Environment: real
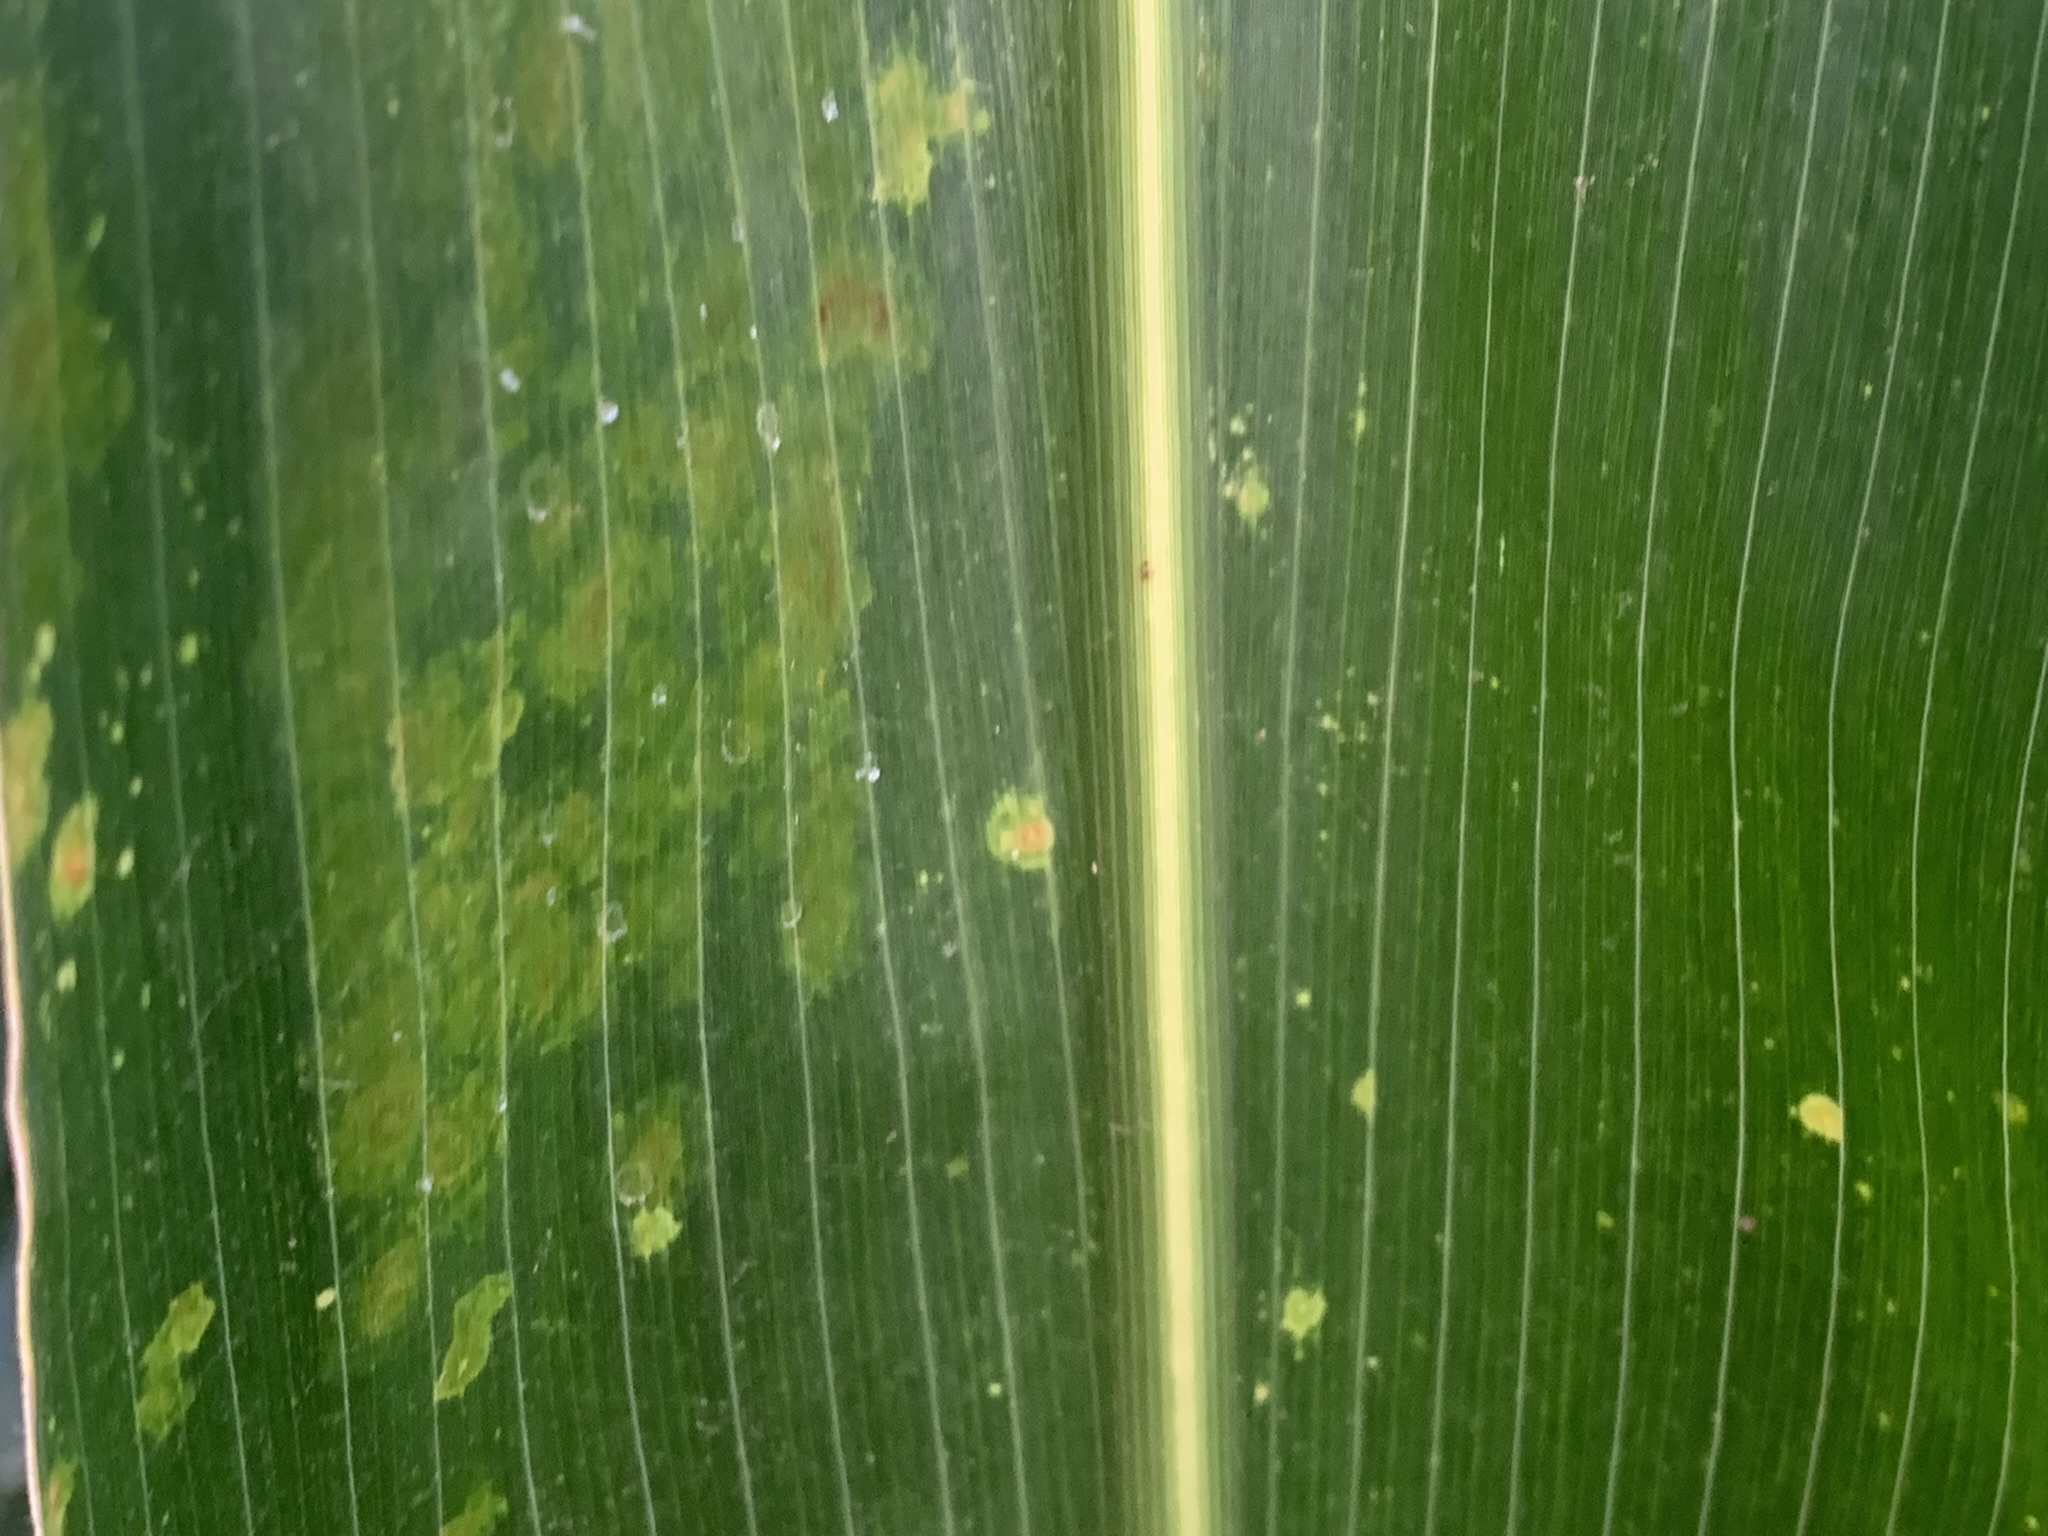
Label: lethal_necrosis